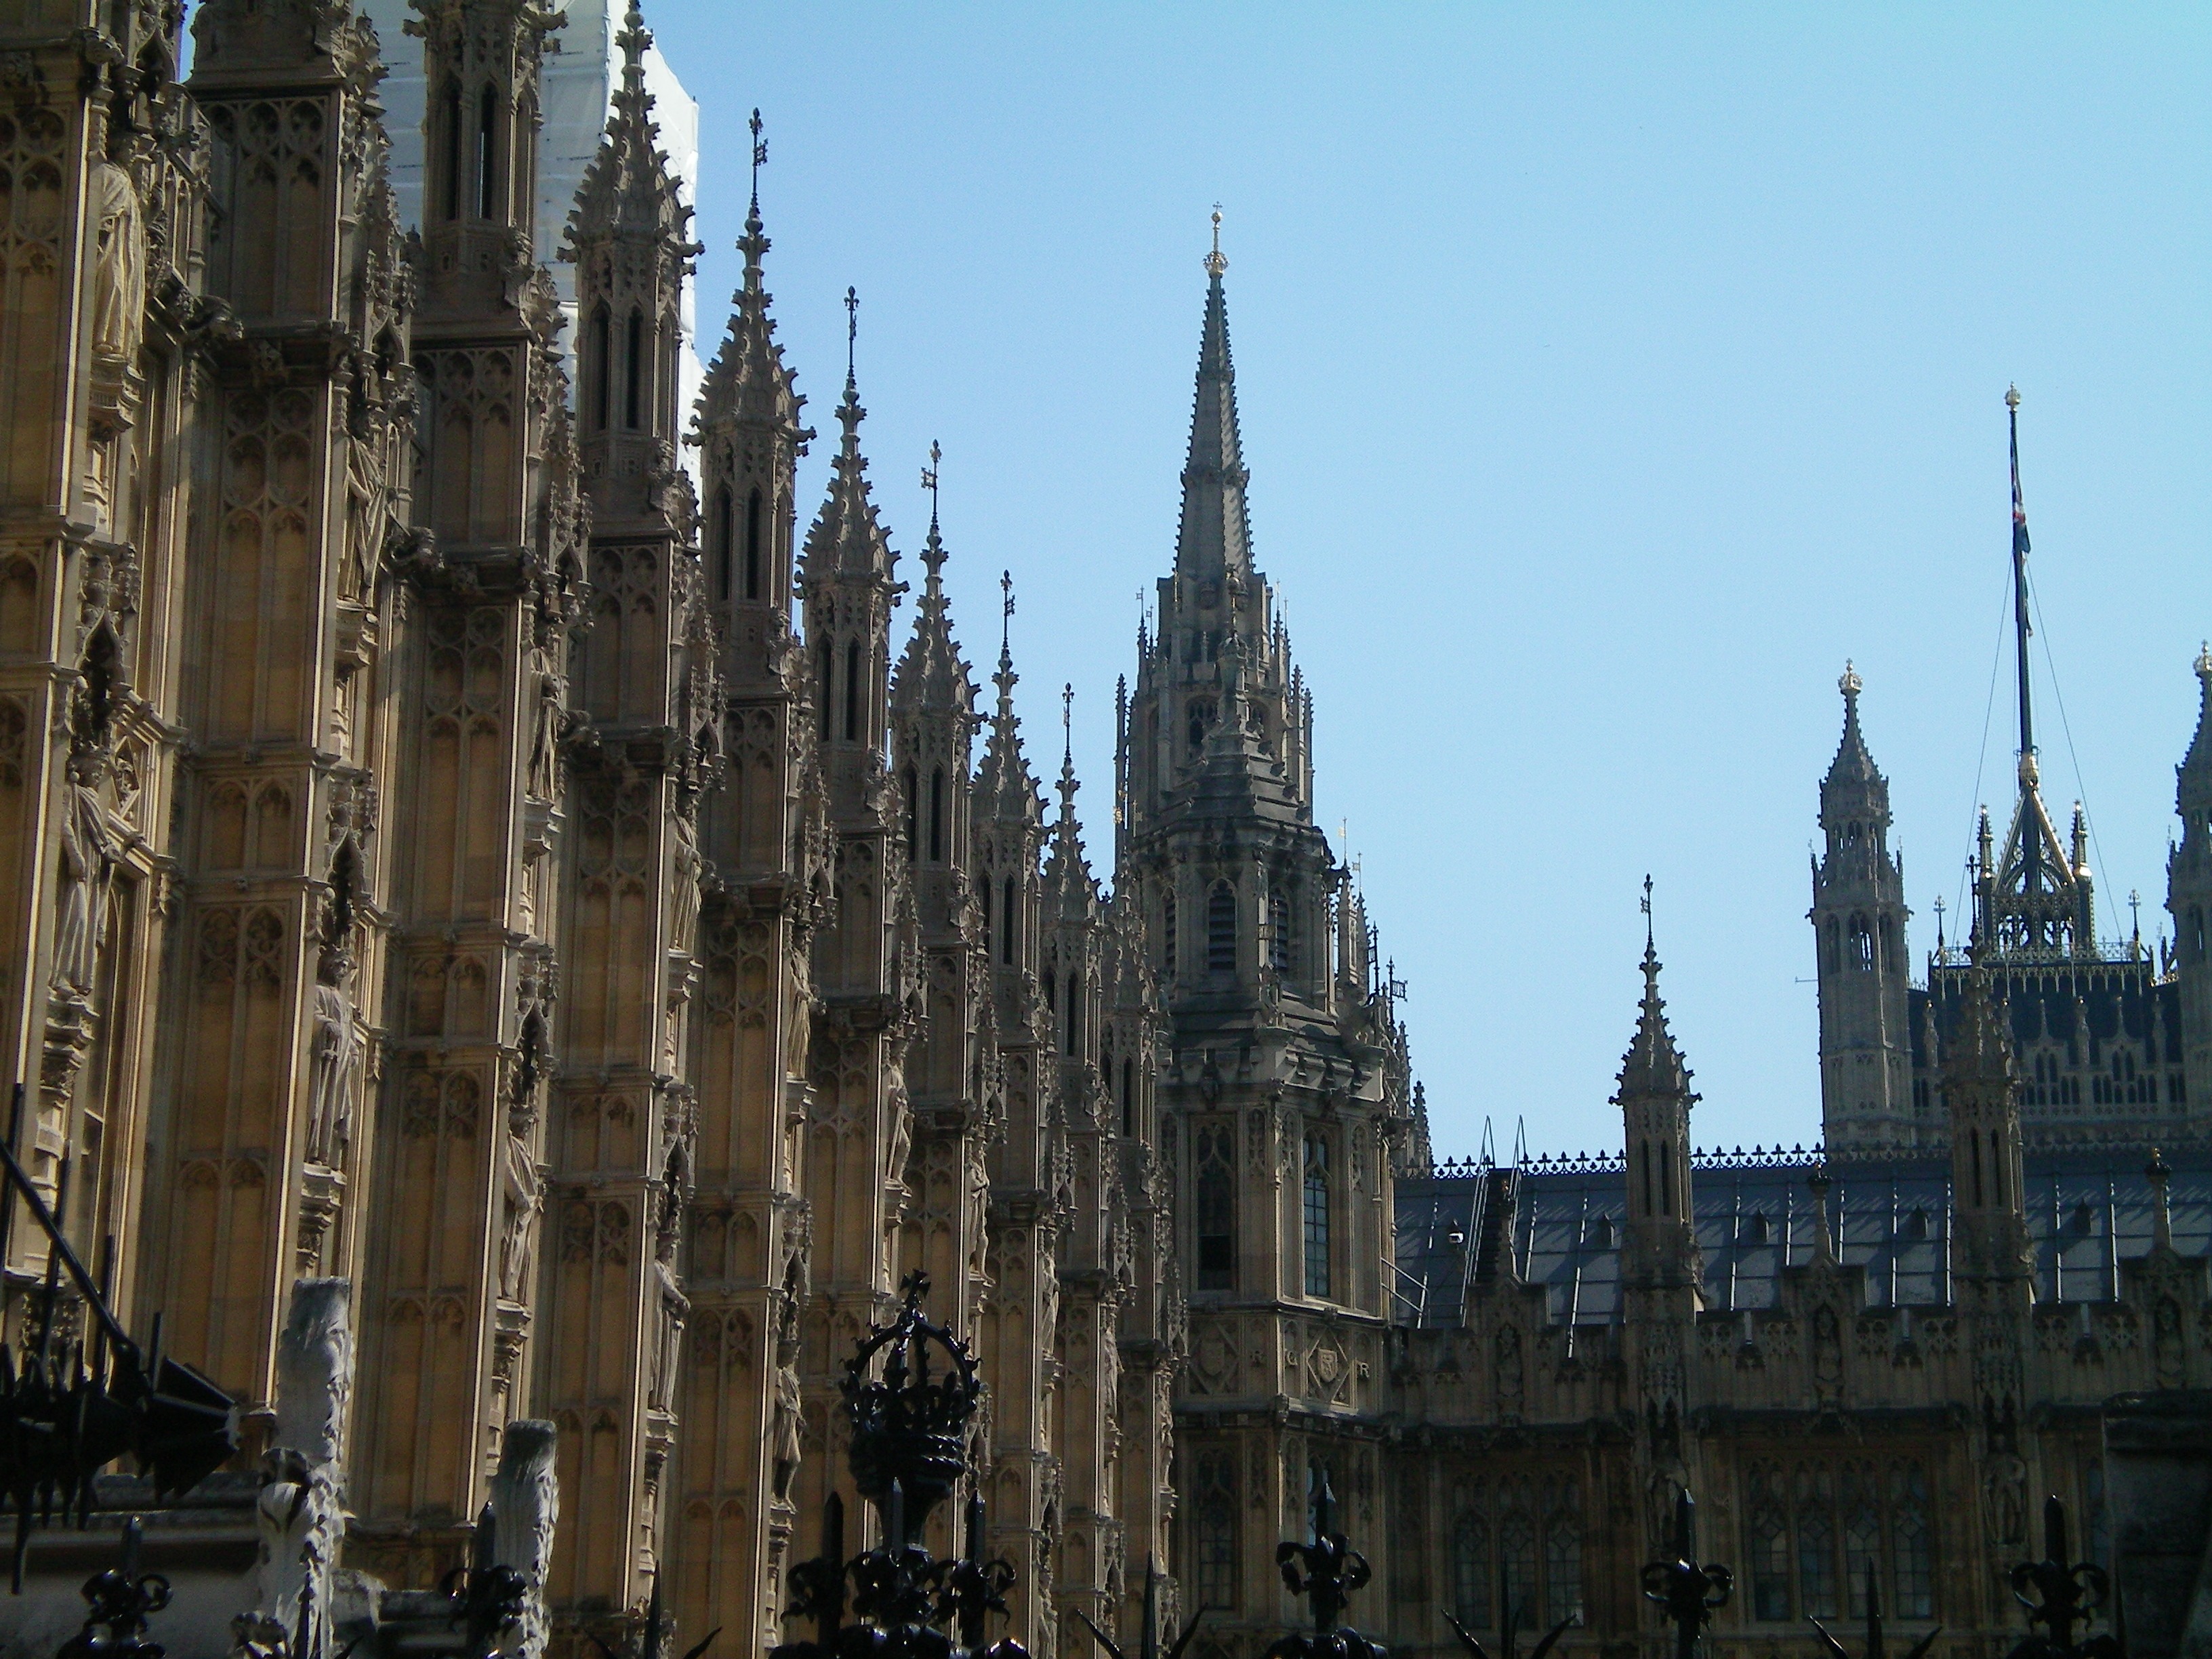
building, cityscape, landmark, facade, church, cathedral, place of worship, england, london, parliament, towers, spire, metropolis, gothic architecture, tours